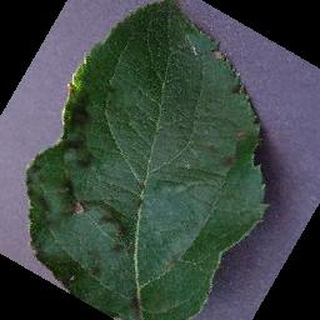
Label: apple_apple_scab